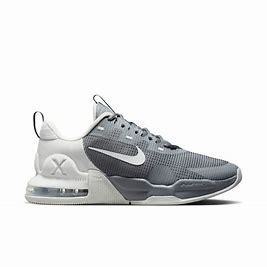
Brand: Nike
Model: Air Max Alpha 5